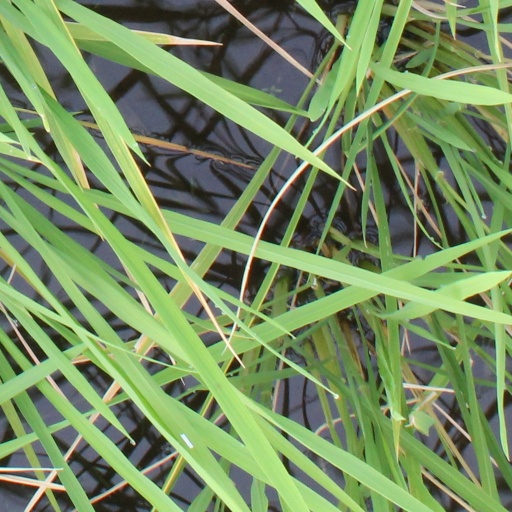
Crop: rice